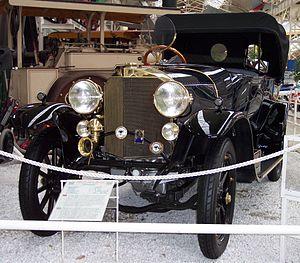
Mercédès Adrienne Ramona Manuela Jellinek, née le 16 septembre 1889 à Vienne, Autriche et morte le 23 février 1929 également à Vienne, était la fille d'Emil Jellinek, consul austro-hongrois, entrepreneur automobile fondateur de la marque Mercedes et de son épouse Rachel Goggmann Cenrobert. Son père, à la tête de la ligne Daimler-Motoren-Gesellschaft de la marque Mercedes, nommée d'après le prénom de sa fille, créa le modèle Mercedes 35 hp en 1901. L'année suivante, au Salon Automobile de Paris, il accrocha un portrait de Mercédès. En 1903, il changea même légalement son nom en Jellinek-Mercedes après que la Daimler-Motoren-Gesellschaft fit de Mercedes une marque déposée en 1902. Il commenta cette décision en faisant remarquer que « c'était probablement la première fois qu'un père porterait le nom de sa fille. » Son nom, d'origine espagnole, signifie grâce.